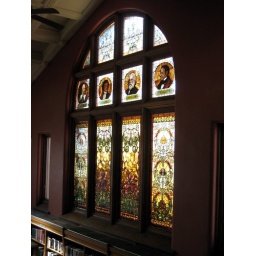
The stained glass window in the library reading room features depictions of Shakespeare, Gothe, Longfellow, and Prescott